Answer in natural language. Considering the relative positions, is Window (highlighted by a green box) above or below Doorway (highlighted by a red box)? Choose between the following options: below or above
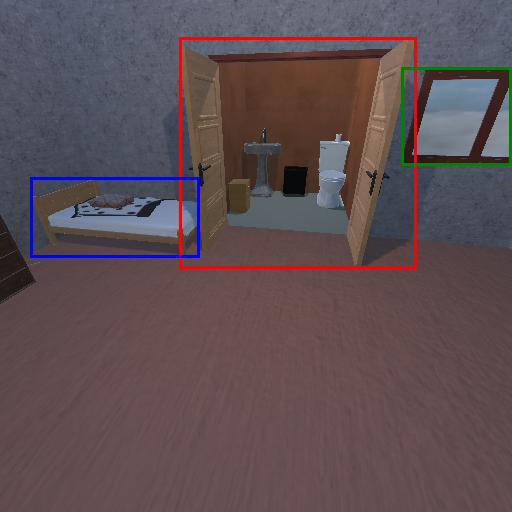
<answer>below</answer>